Hypsilophodontidae

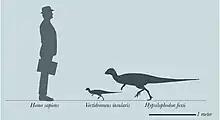
The size of "Hypsilophodon" and the type specimen of "Vectidromeus" compared to a human

A more recent alternate phylogeny, by Norman in 2014, resolved a monophyletic Hypsilophodontia (the family Hypsilophodontidae was not used because of its history). "Hypsilophodon" grouped with Rhabdodontidae and "Tenontosaurus".